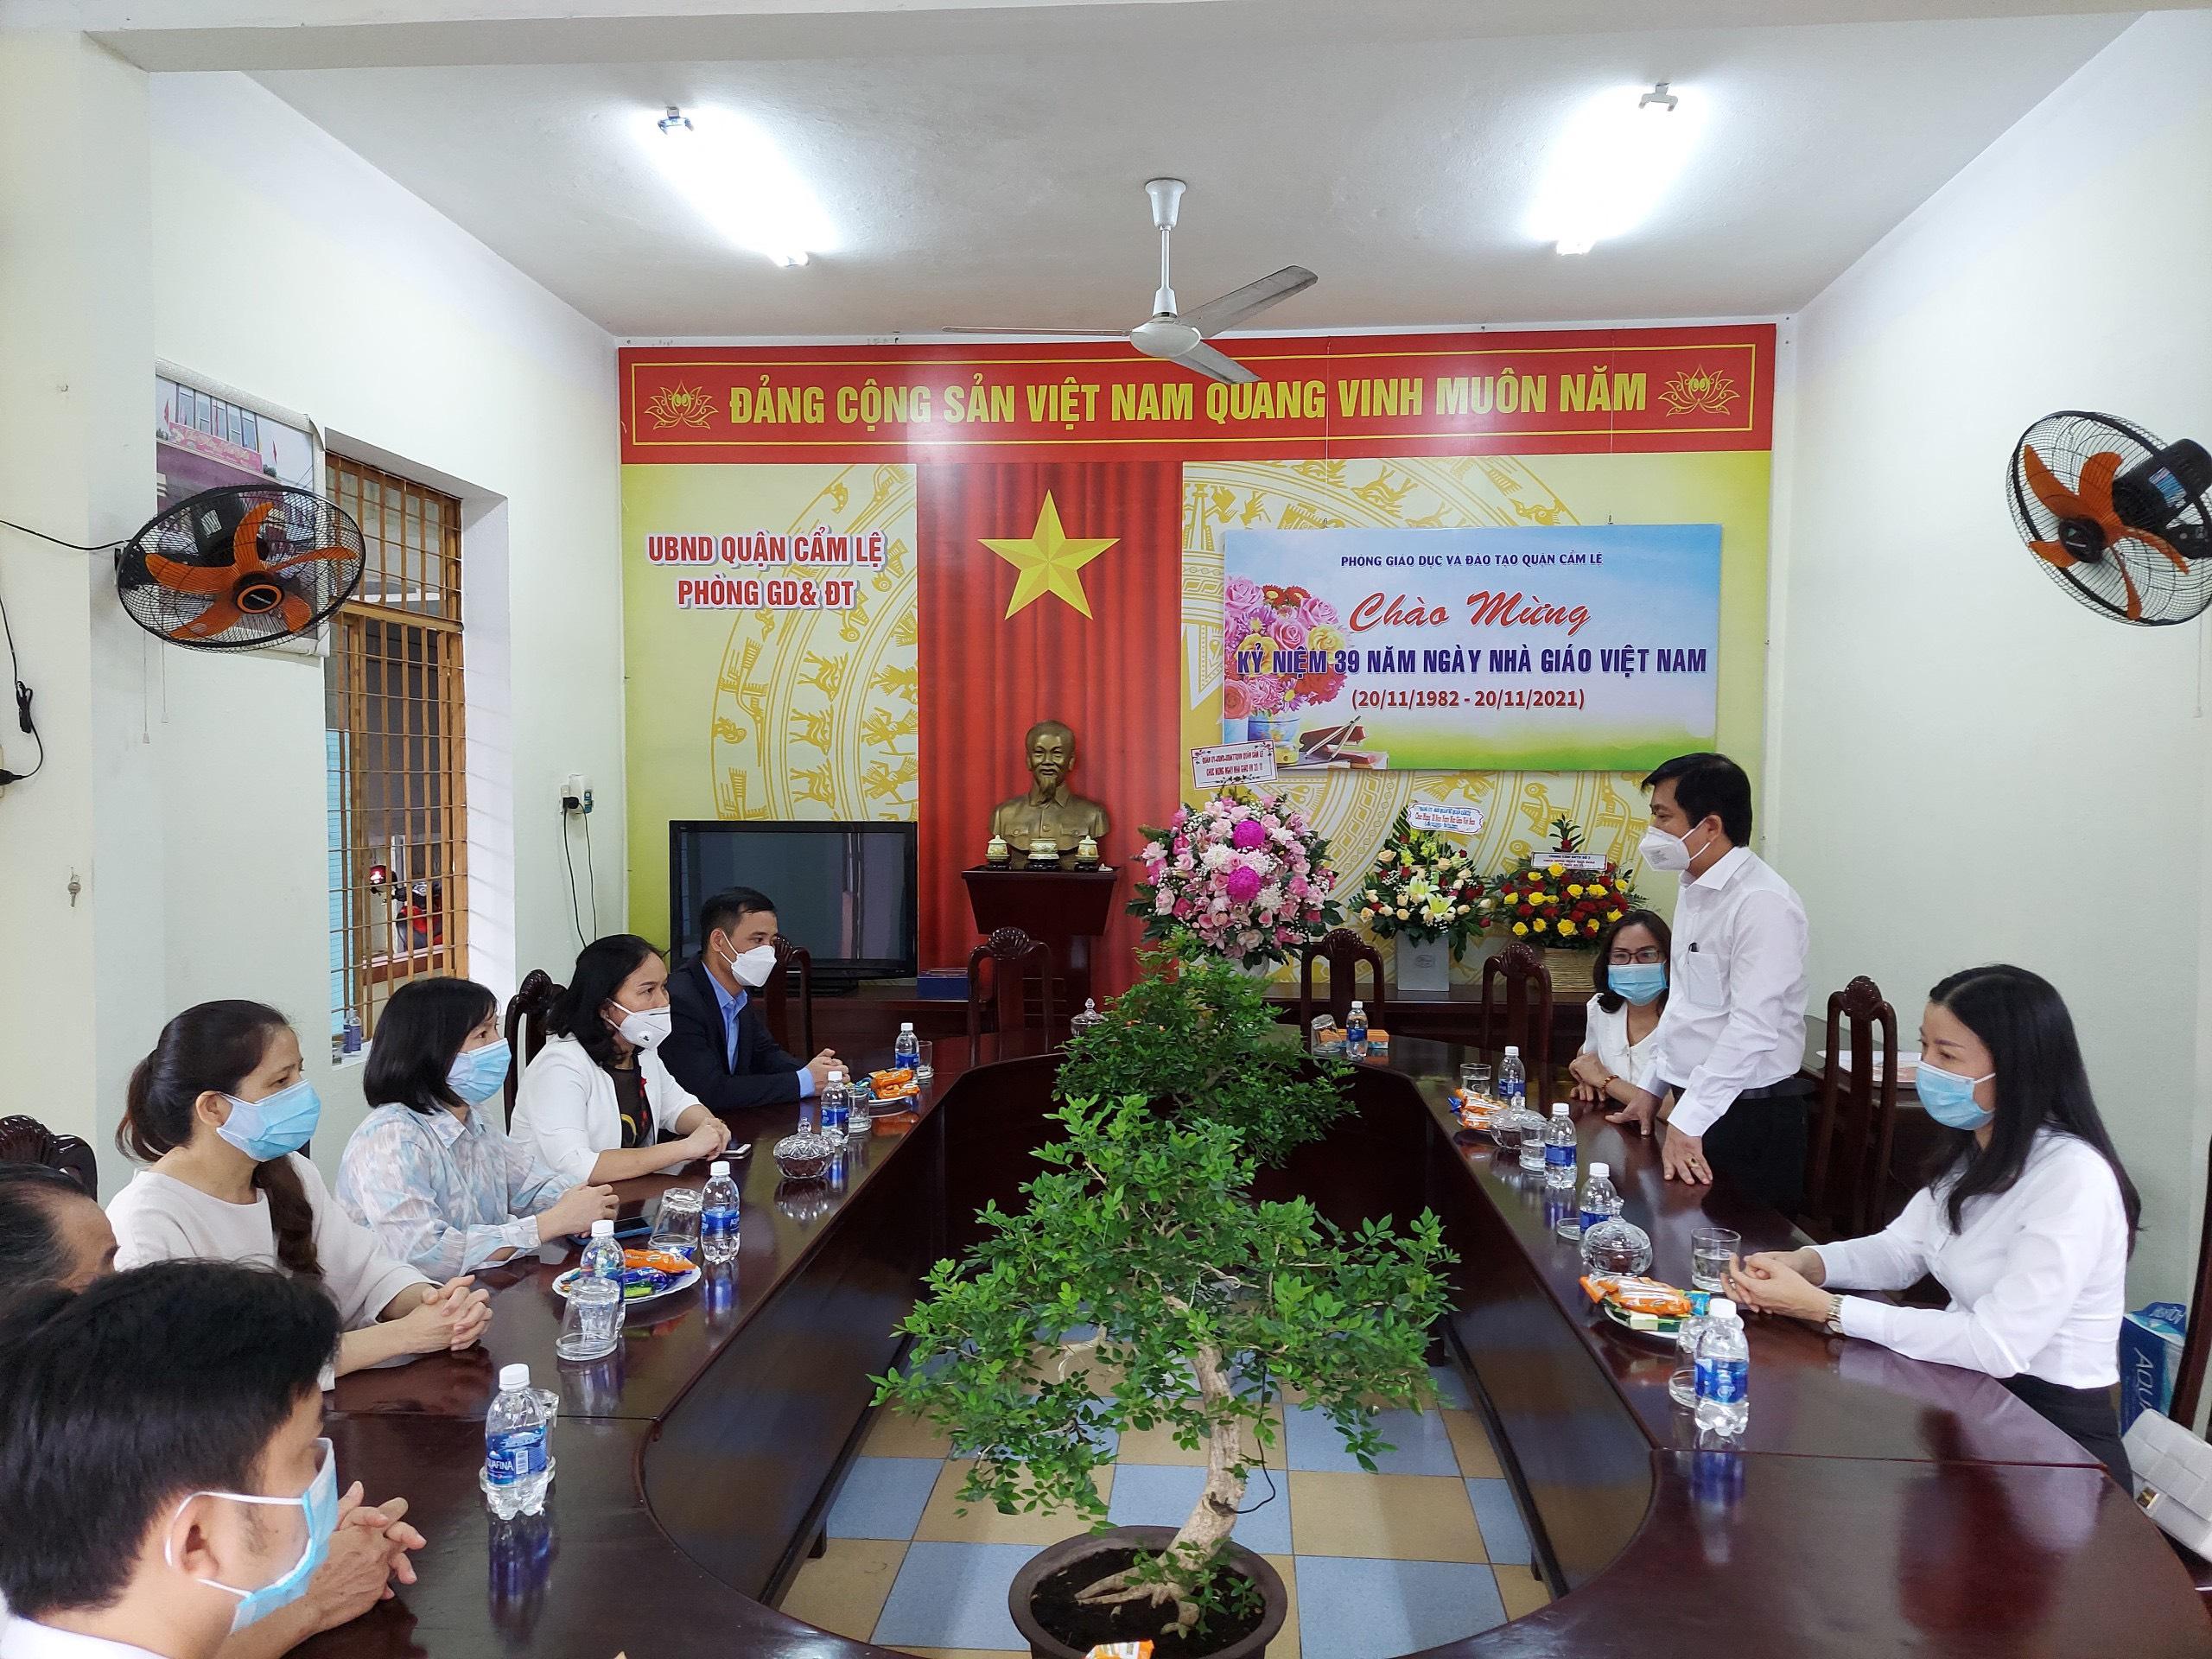
một người đàn ông mặc áo sơ mi trắng đang đứng dậy phát biểu